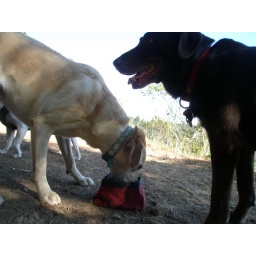
Butters had his water break with other dogs watching thirstily around him.